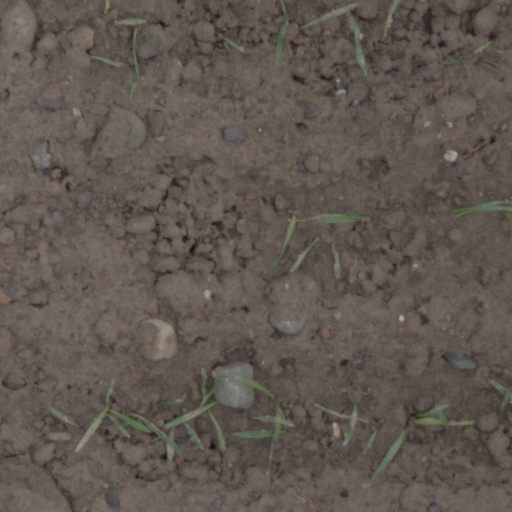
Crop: wheat